Aglais milberti

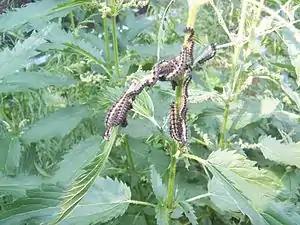
larvae feeding on stinging nettle in Crestone, Colorado

The wingspan is between 4.2 and 6.3 cm and the forewing's tips are squared off. The upperside is black with wide orange submarginal bands; this orange slightly fades to yellow near the inner edge. Both wings have narrow black marginal borders; the hindwing may have blue spots.